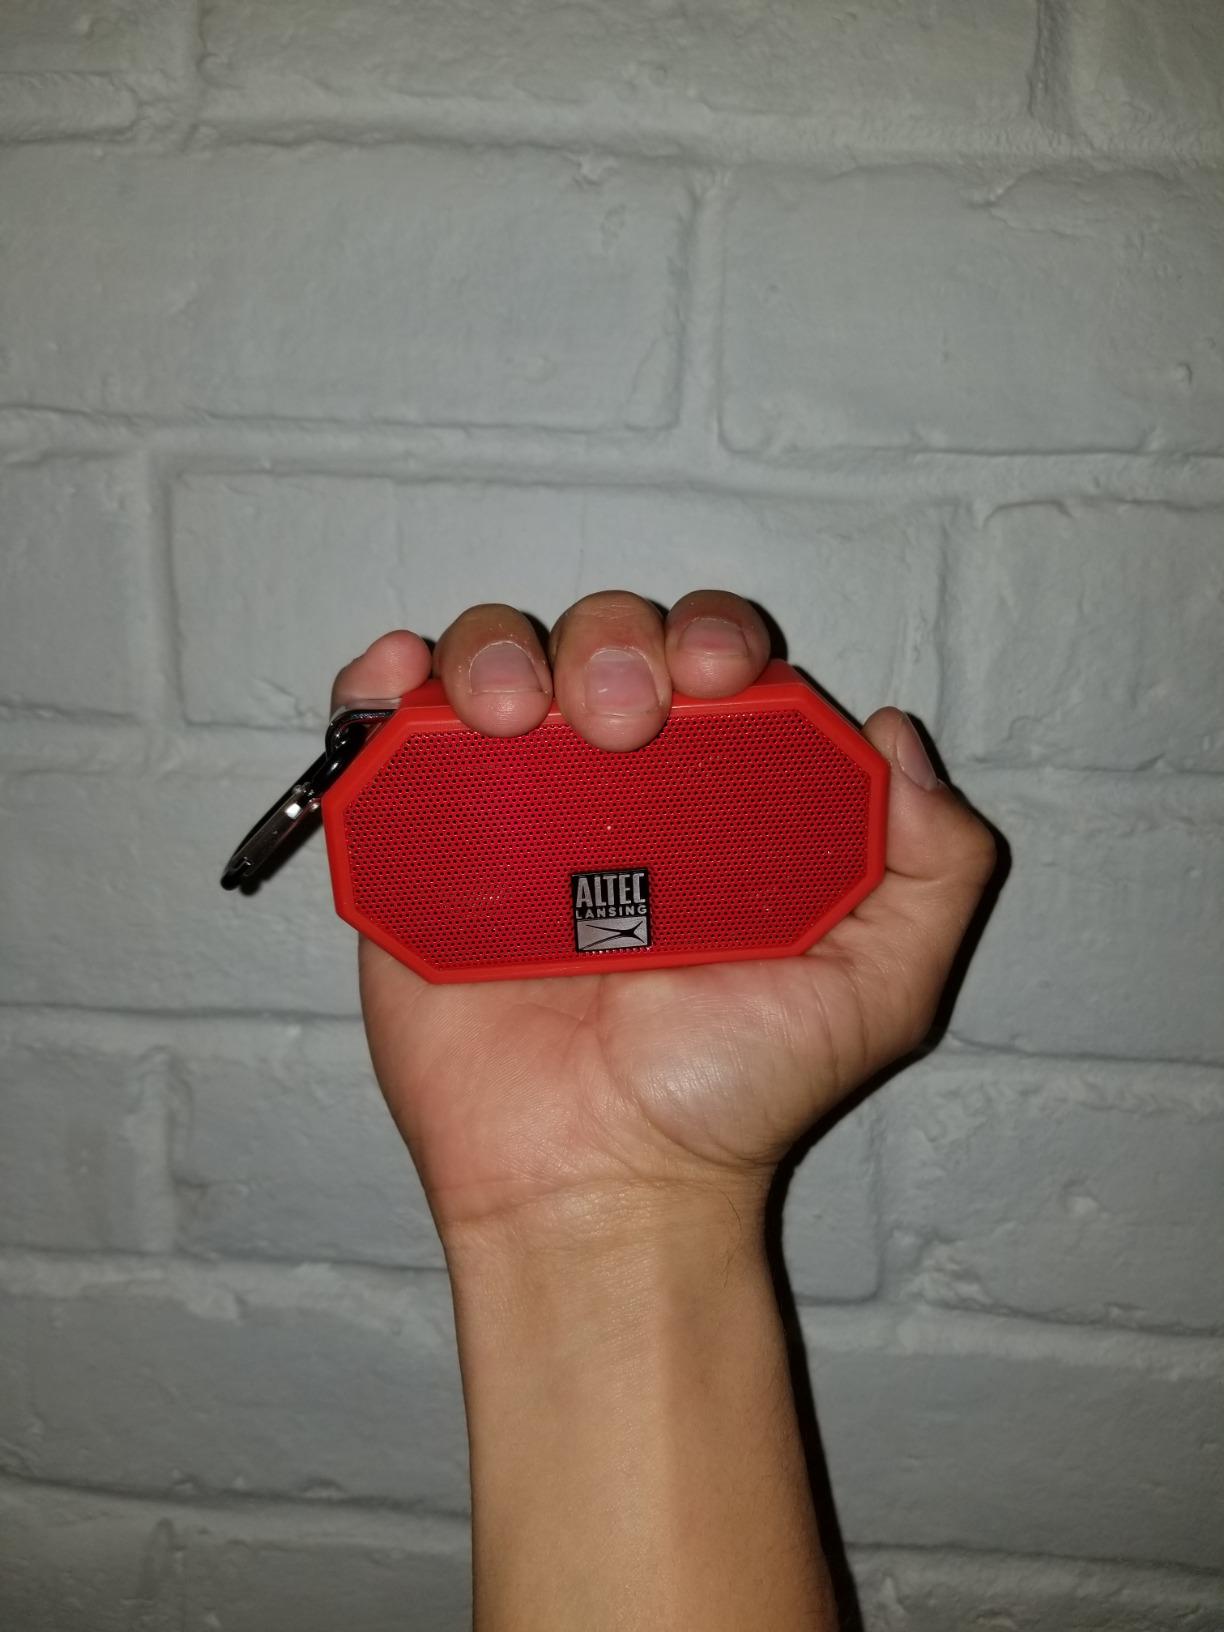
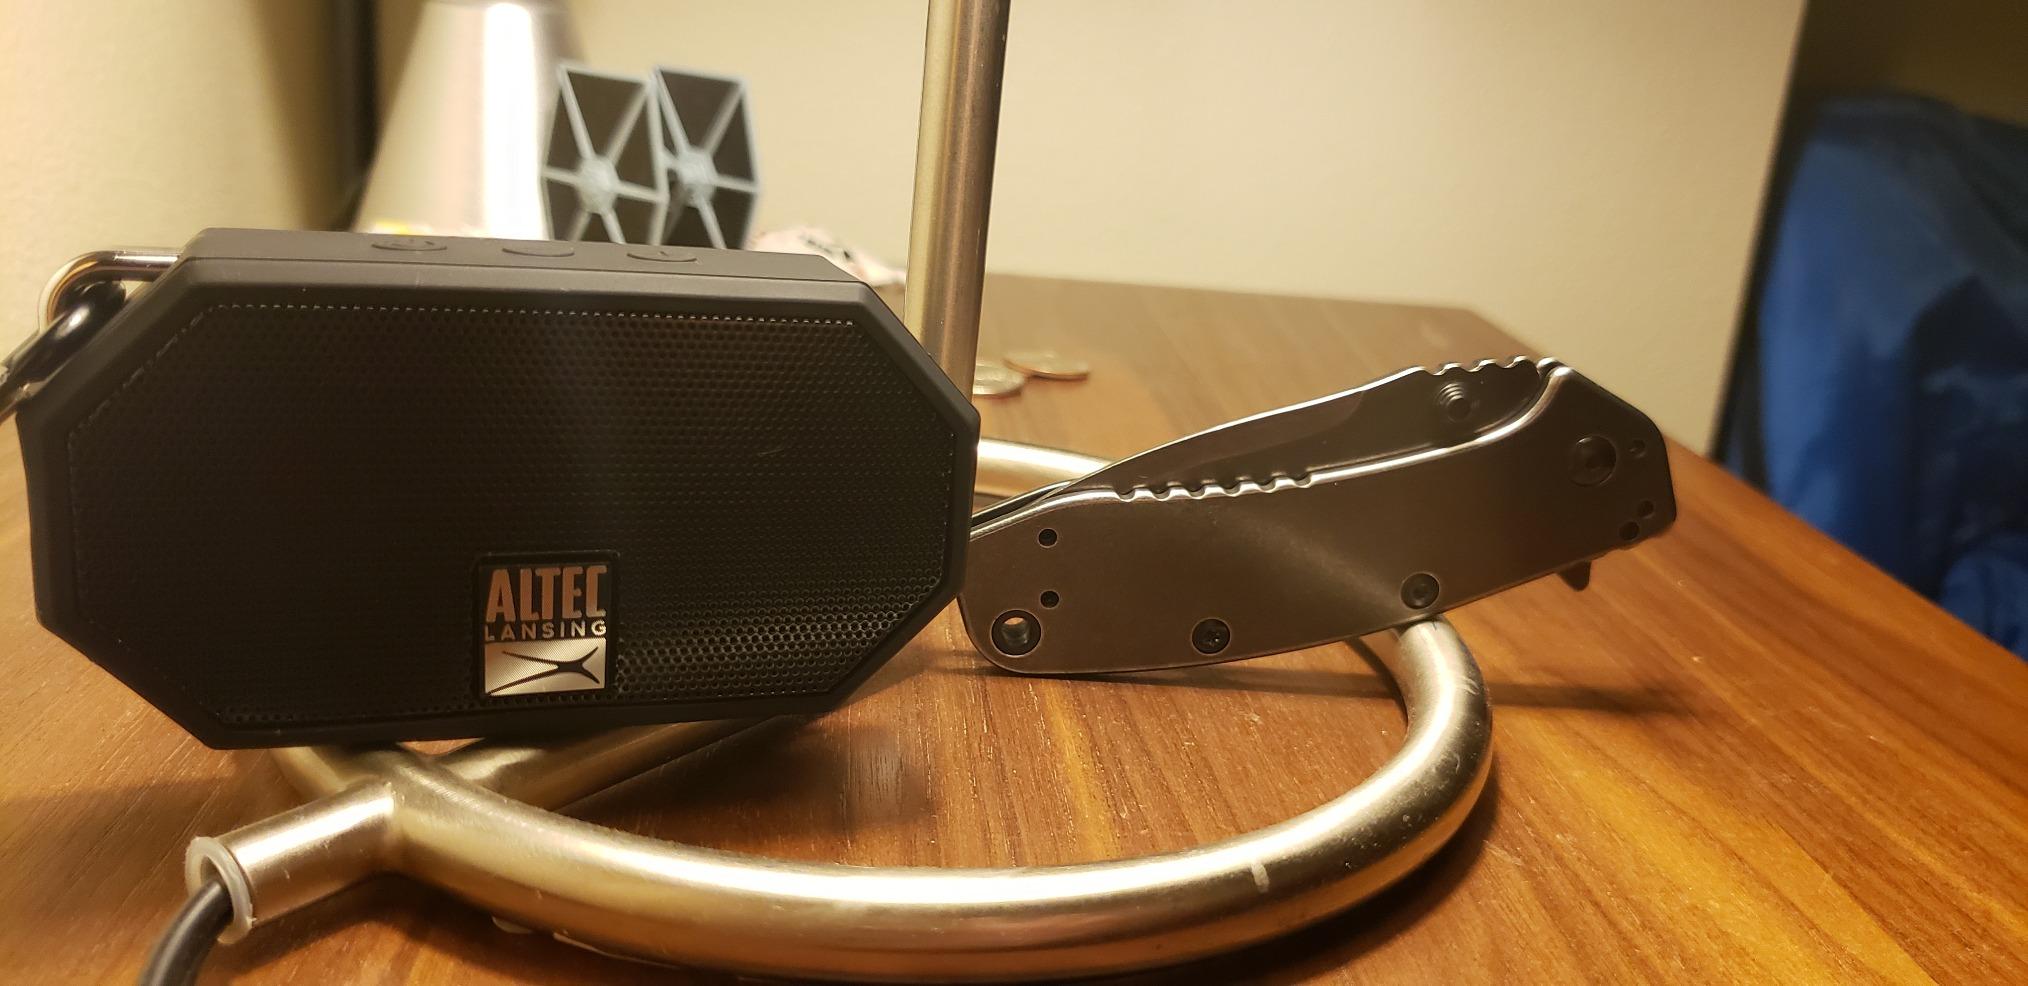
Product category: speaker
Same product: no